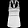
Label: T - shirt / top